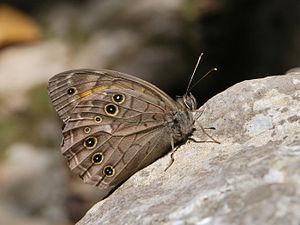
Le genre Kirinia regroupe des papillons de la famille des Nymphalidae et de la sous-famille des Satyrinae.
Le Roxélane est un lépidoptère appartenant à la famille des Nymphalidae à la sous-famille des Satyrinae et au genre Kirinia.